Tommee Tippee

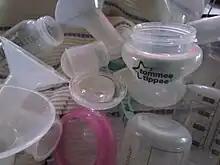
Breast pumps by Tommee Tippee

Tommee Tippee is a feeding bottle and child care brand based in Newcastle upon Tyne, United Kingdom. Its parent company, Mayborn Group is owned by Chinese insurance company Ping An Insurance. As of 2015, it was the fifth largest child care company in the world and is known for its spill-proof cups.